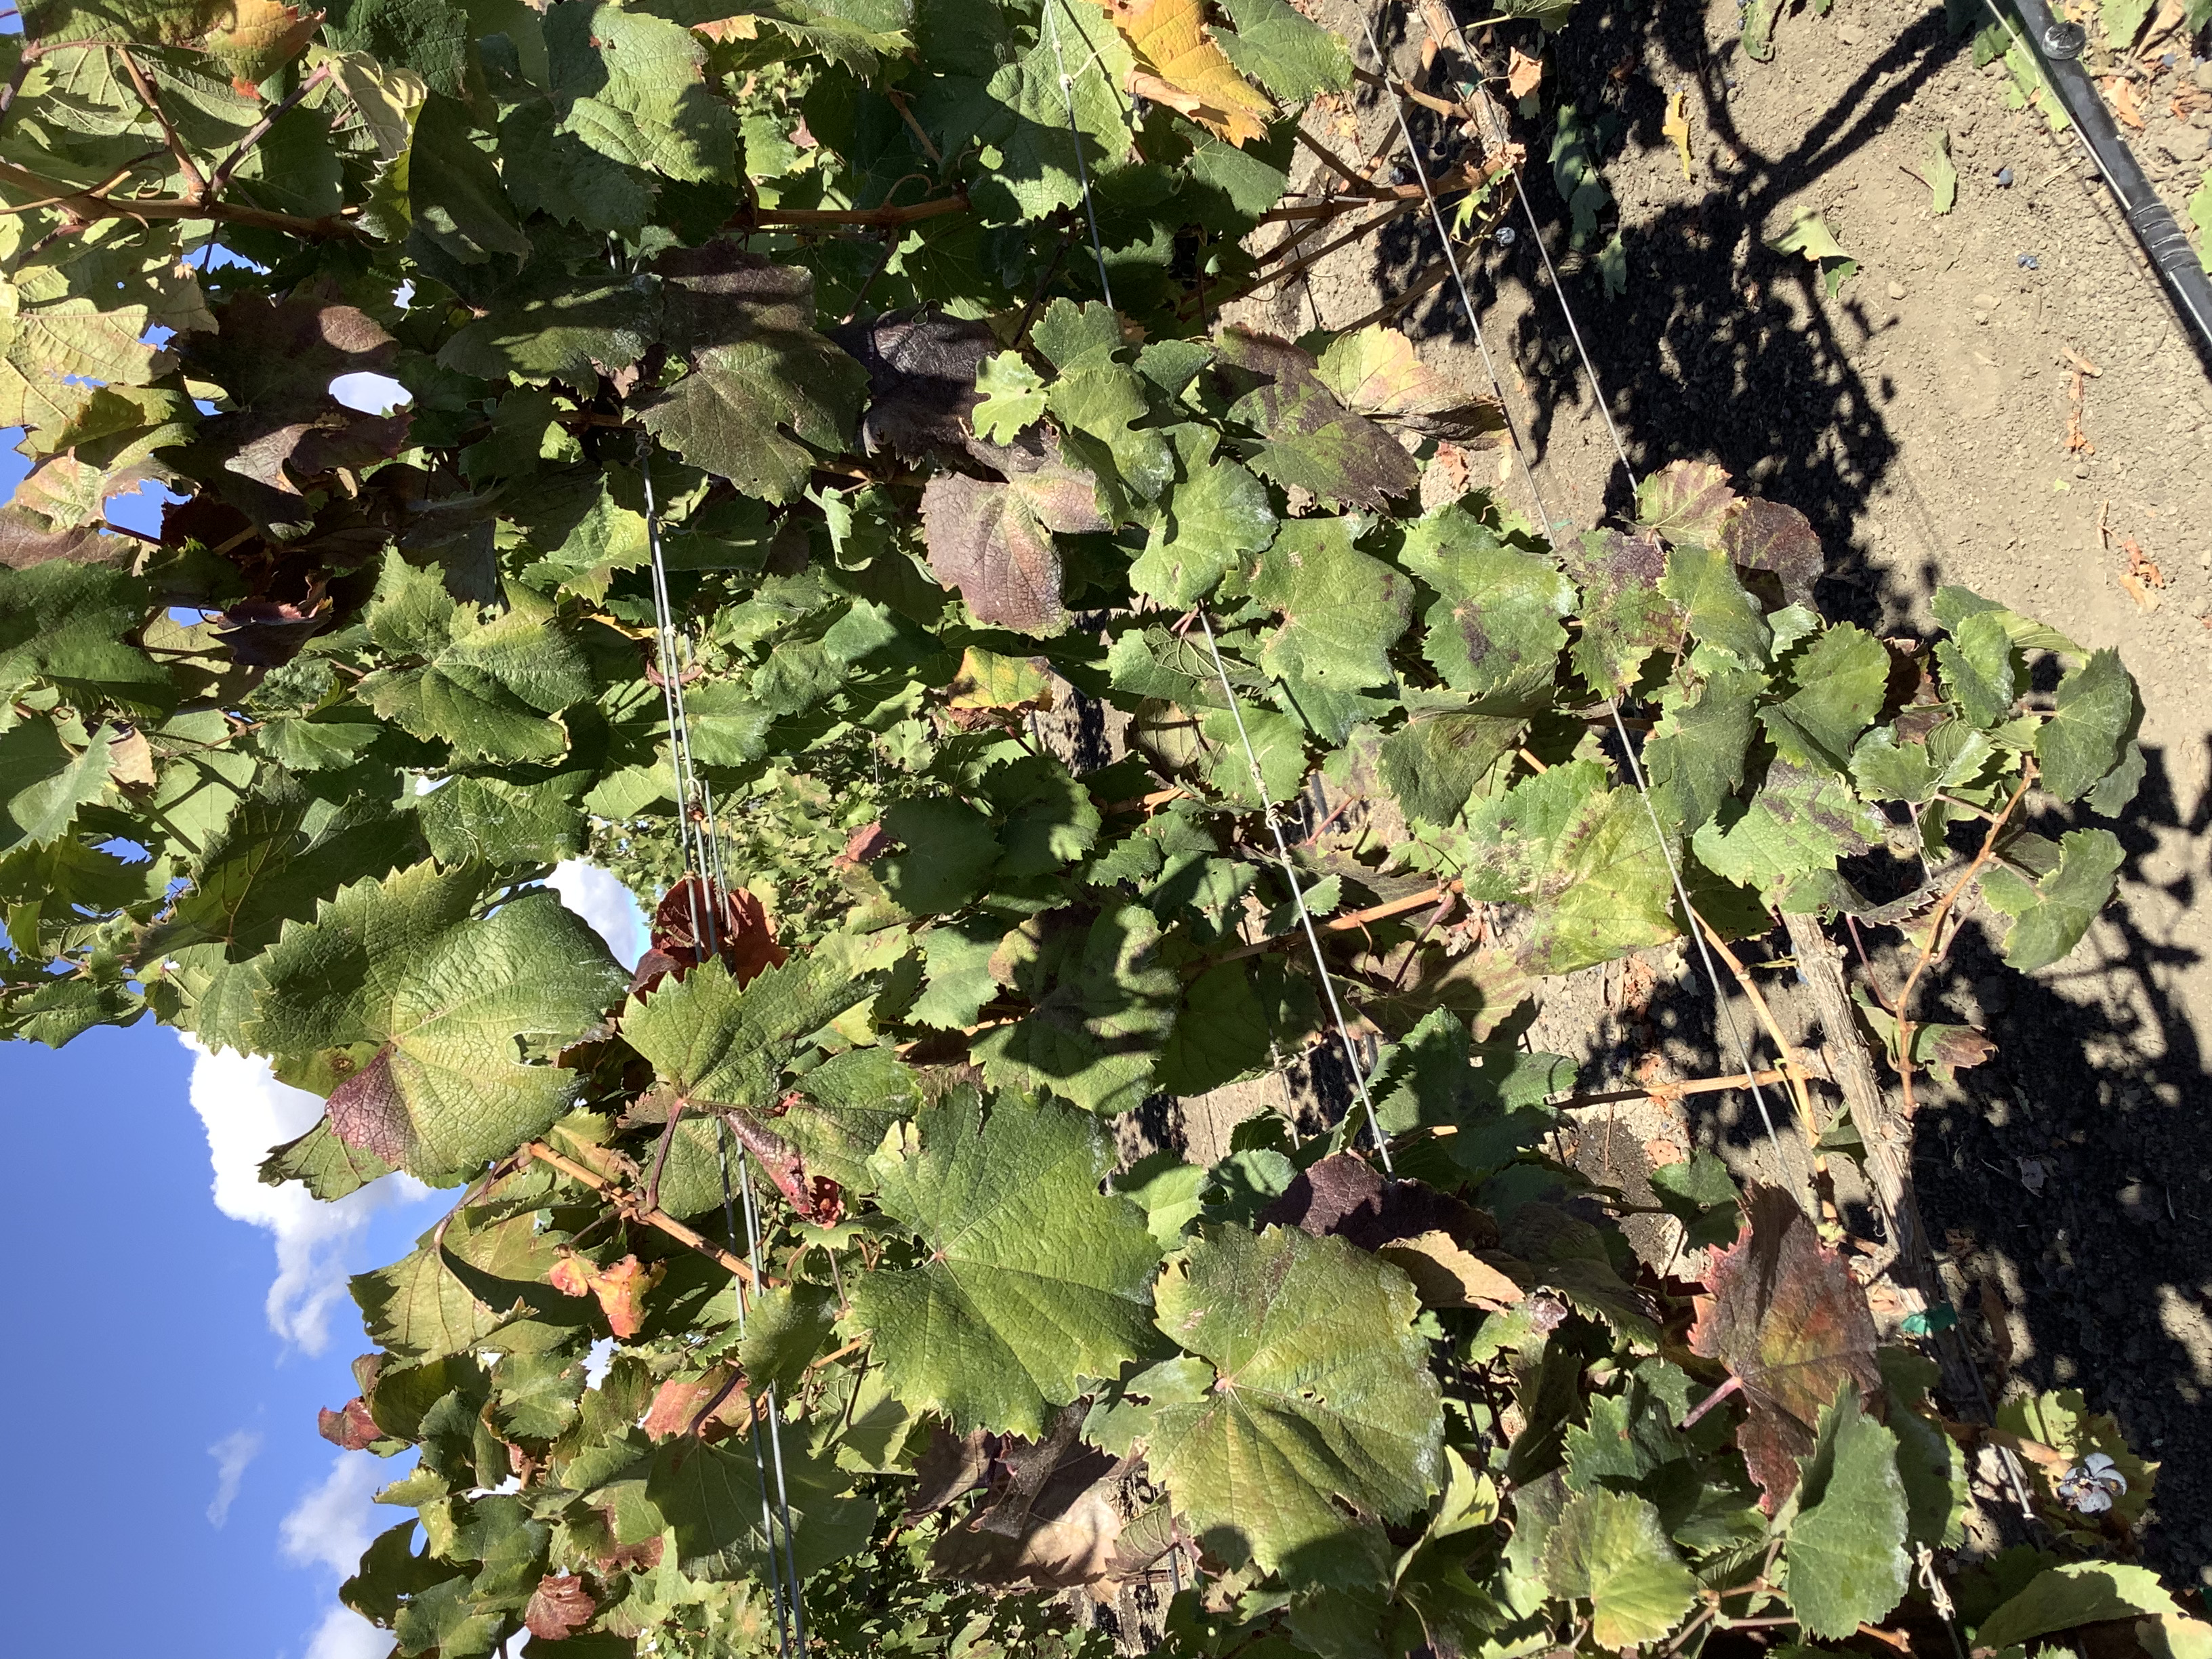
Label: Red Blotch